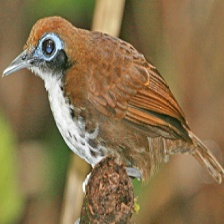
Species: ANTBIRD
Scientific name: THAMNOPHILIDAE